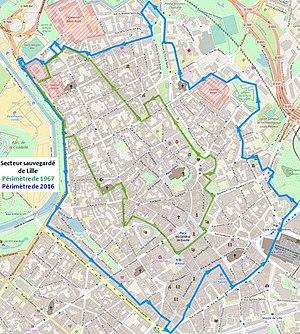
Secteur sauvegardé 1967 et 2016
L’initiative de l’association Renaissance du Lille Ancien est à l’origine de la création du secteur sauvegardé de Lille.